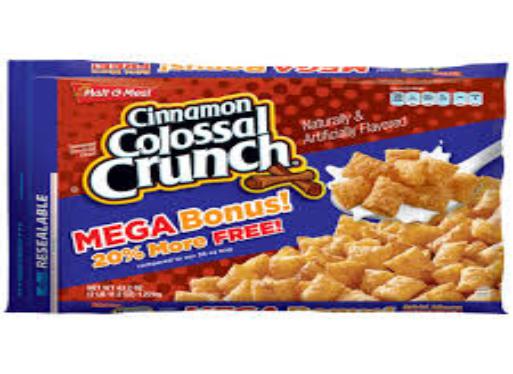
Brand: Colossal Crunch
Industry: Food